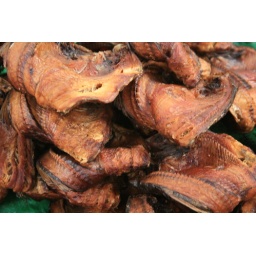
dried fish - market in Luang Prabang